Dartmouth, Massachusetts

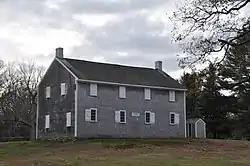
The Apponegansett Meeting House, built in 1791, is the oldest Quaker meeting house in southeastern Massachusetts. The site had been used by the Quaker community since at least 1699.

Members of the Religious Society of Friends, also known as Quakers, were among the early European settlers on the South Coast. They had faced persecution in the Puritan communities of Plymouth Colony and Massachusetts Bay Colony; the latter banned the Quakers in 1656–1657. When the Massachusetts Bay Colony annexed the Plymouth Colony in 1691, Quakers already represented a majority of the population of Old Dartmouth. In 1699, with the support of Peleg Slocum, the Quakers built their first meeting house in Old Dartmouth, where the Apponegansett Meeting House is now located.